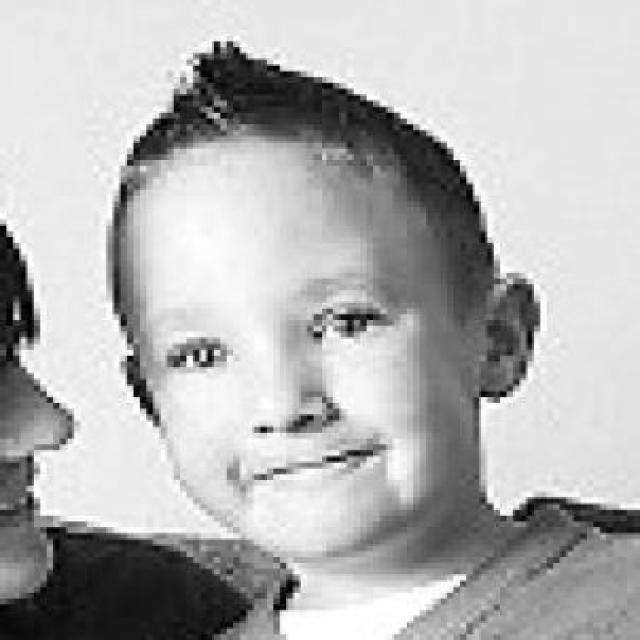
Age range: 0-12